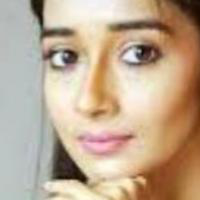
Age group: age 21-30